Prussia (region)

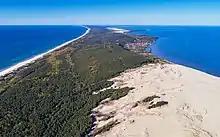
Aerial view of the Curonian Spit

After the 1939 German ultimatum to Lithuania, the Klaipėda region was integrated again into East Prussia. During World War II, the Polish ethnic minorities of Catholic Warmians and Powiślans, as well as Lutheran Masurians were persecuted by the Nazi German government, which wanted to erase all aspects of Polish culture and Polish language in Warmia, Masuria and Powiśle The Jews who remained in East Prussia in 1942 were shipped to concentration camps, including Theresienstadt in occupied Czechoslovakia, Kaiserwald in occupied Latvia, and camps in Minsk in occupied Byelorussian Soviet Socialist Republic.